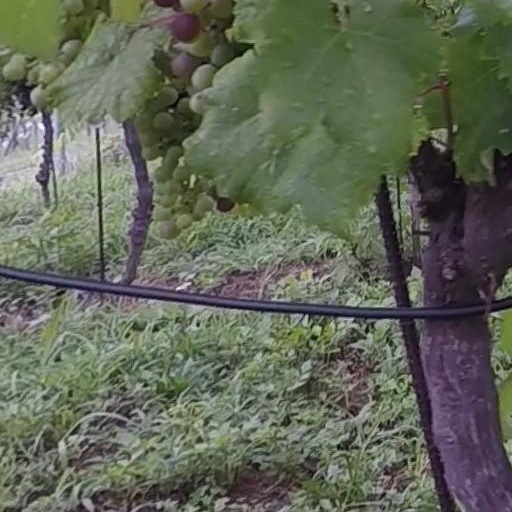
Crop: grape